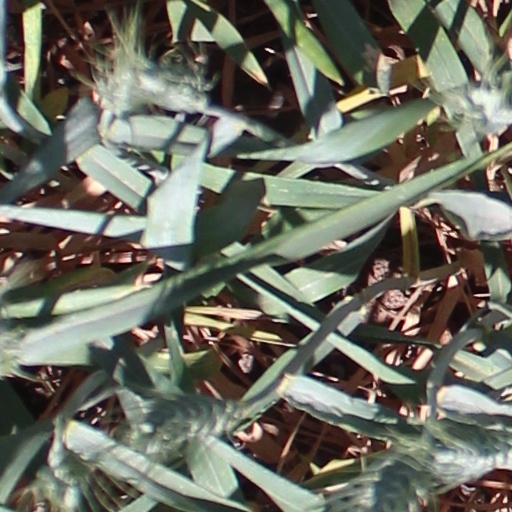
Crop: wheat